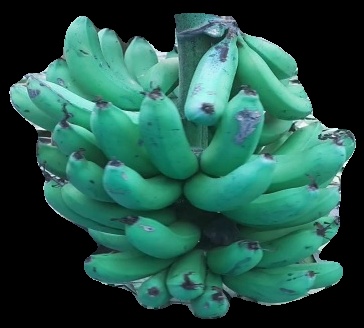
Variety: pachbale
Grade: grade3